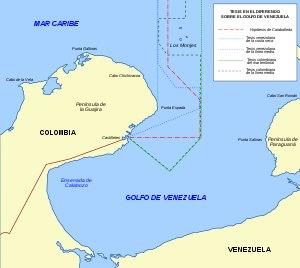
Les frontières de Colombie sont les frontières internationales que partage la Colombie avec les États qui voisinent le territoire sur lequel elle exerce sa souveraineté en Amérique du Sud et dans les Caraïbes.
Le golfe du Venezuela est une étendue d’eau située au nord de l'Amérique du Sud. Il est compris dans sa plus grande partie dans les eaux territoriales du Venezuela.